Italian Folktales

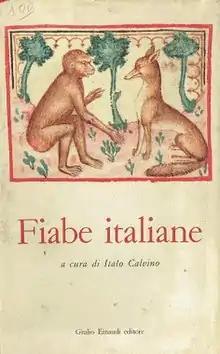
First edition

Italian Folktales ("Fiabe italiane") is a collection of 200 Italian folktales published in 1956 by Italo Calvino. Calvino began the project in 1954, influenced by Vladimir Propp's "Morphology of the Folktale"; his intention was to emulate the Straparola in producing a popular collection of Italian fairy tales for the general reader. He did not compile tales from listeners, but made extensive use of the existing work of folklorists; he noted the source of each individual tale, but warned that was merely the version he used.